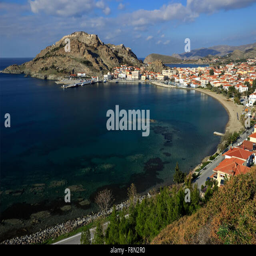
city is the capital of island .